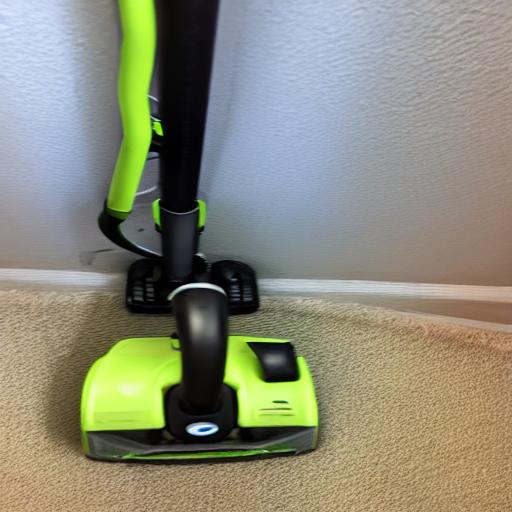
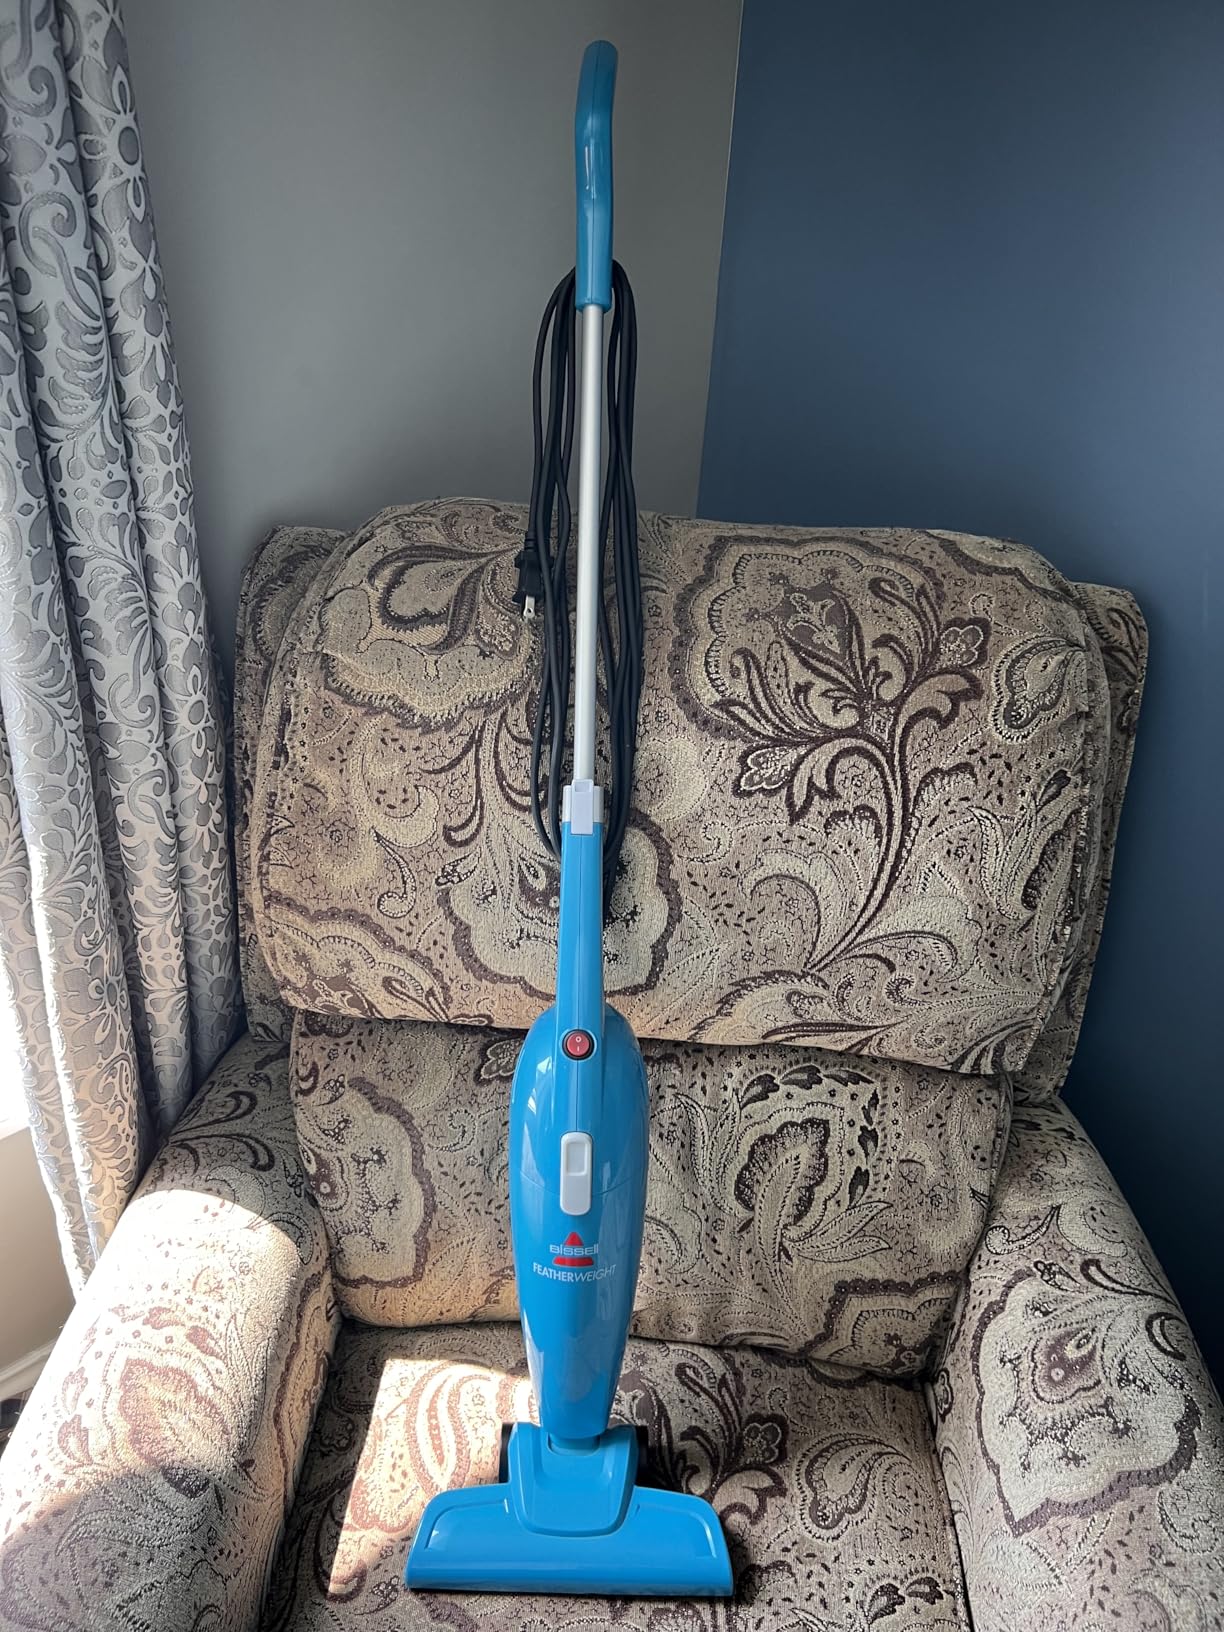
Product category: items_vacuum
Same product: no